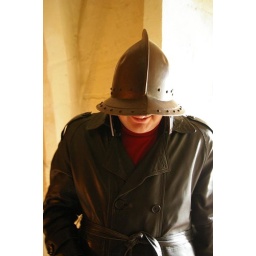
And you must cut down the tallest tree in the forest with...